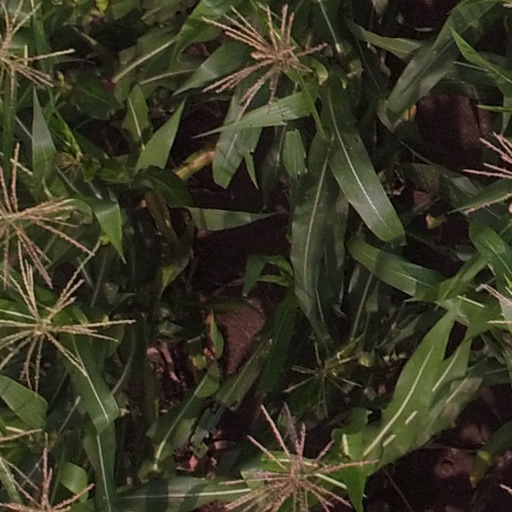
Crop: maize; corn